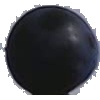
Label: blue_grape